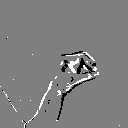
ASL letter: o